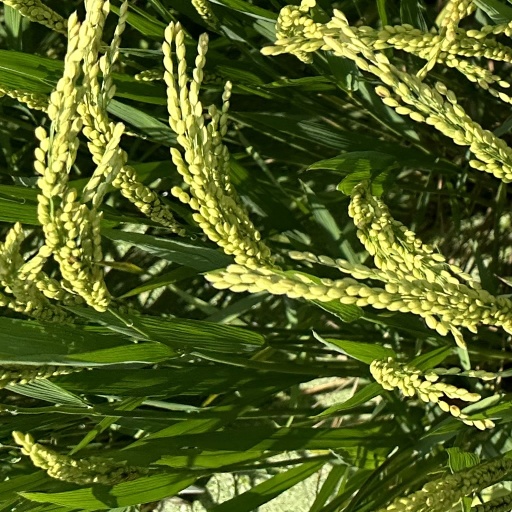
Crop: rice